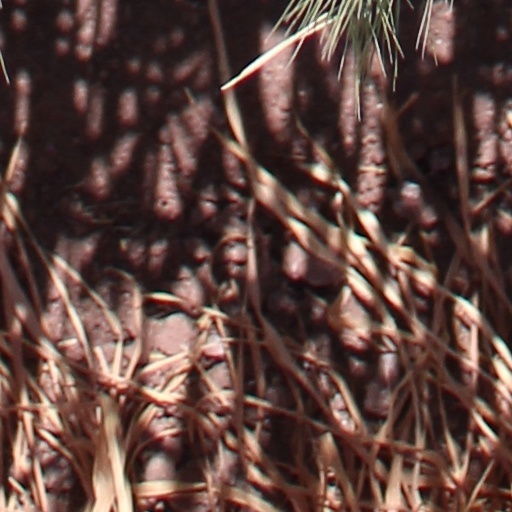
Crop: wheat